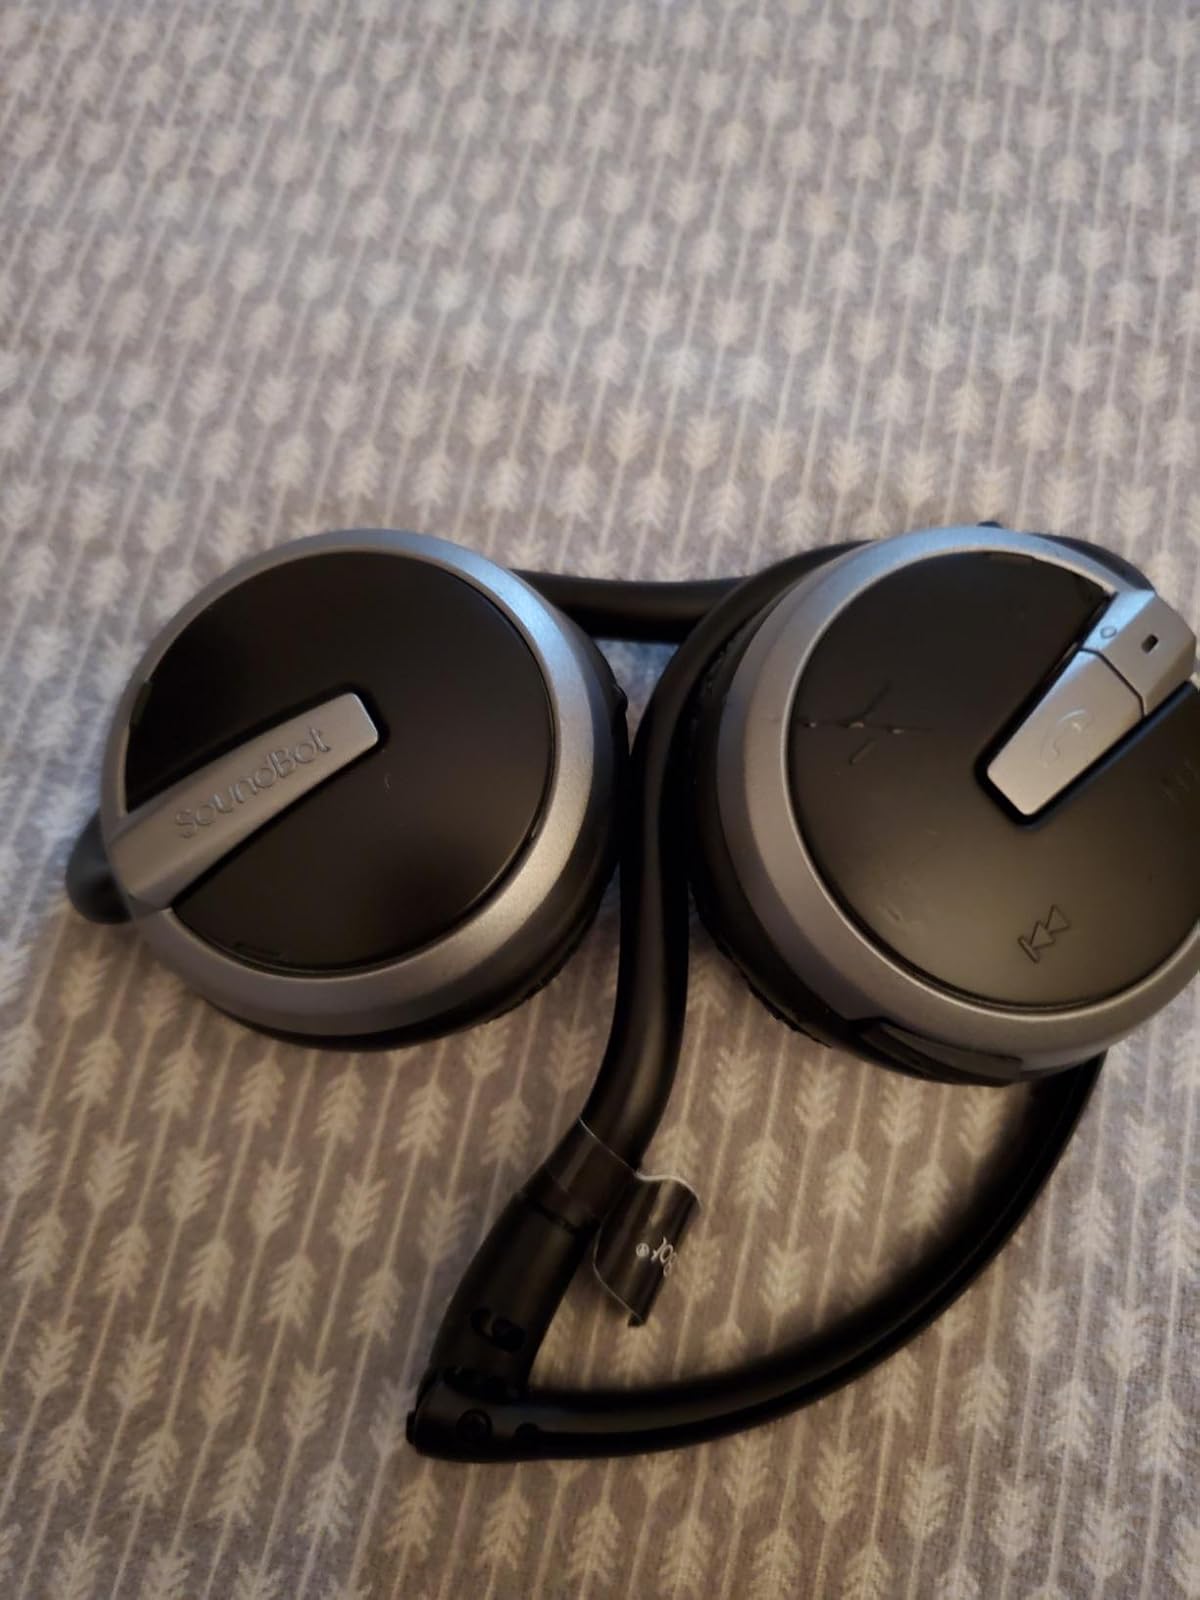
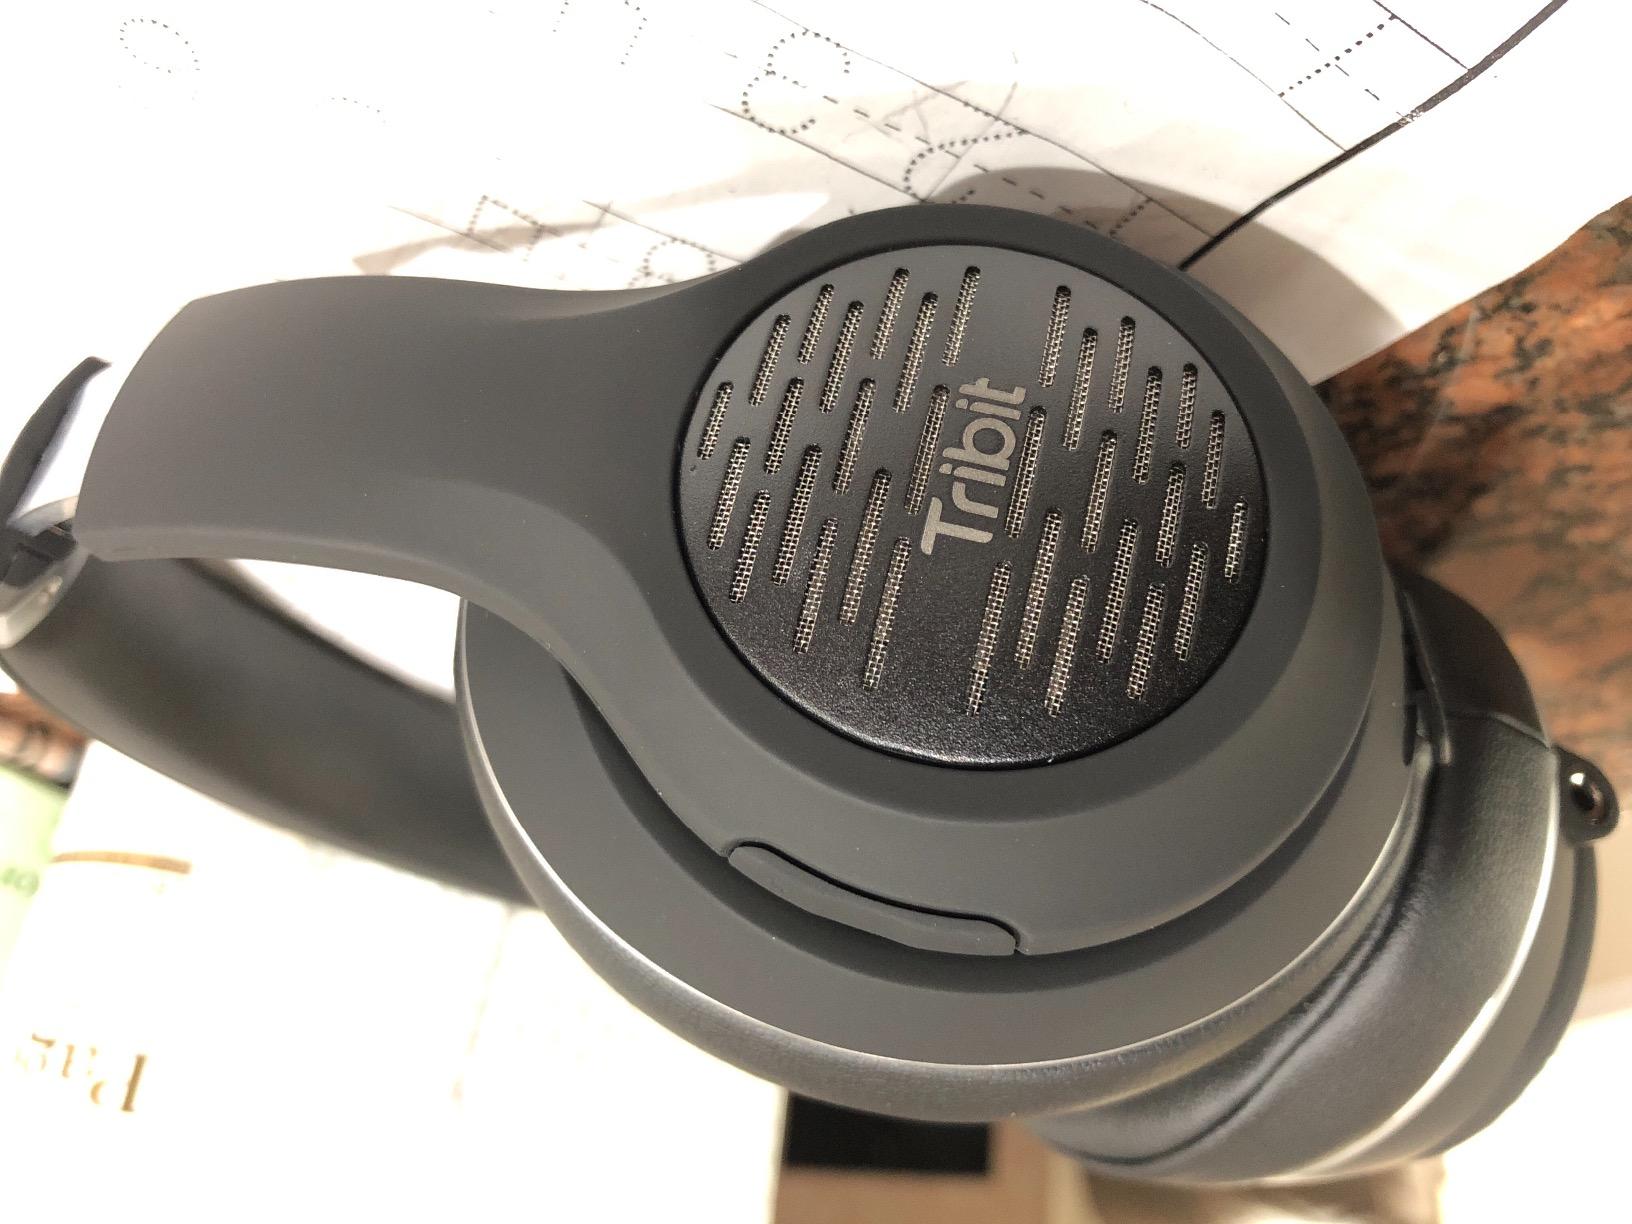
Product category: headphones
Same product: no